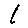
Label: 1